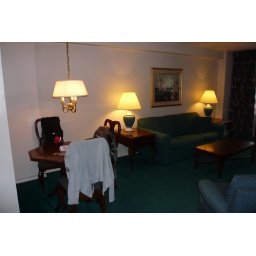
murray hill east suites - 1 bedroom suite, 3 nites, around $600